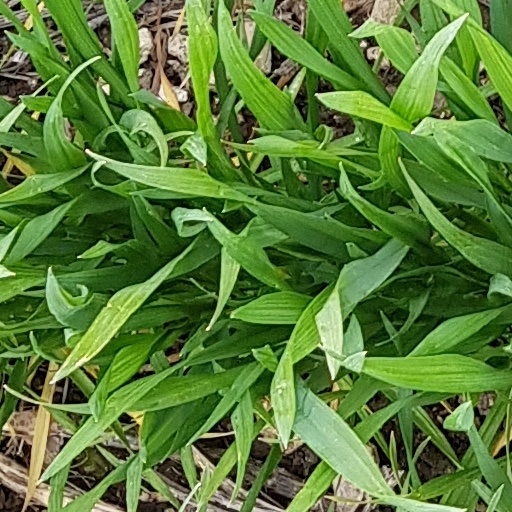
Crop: wheat